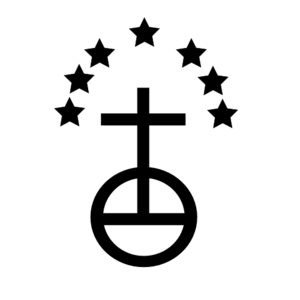
La Chartreuse Notre-Dame de Miraflorès est un ancien monastère chartreux, construit sur une colline connue sous le nom de Miraflores, située à environ trois kilomètres du centre de la ville de Burgos dans le parc de Fuentes Blancas.
L'ordre des Chartreux, appelé aussi Ordre cartusien, est un ordre religieux contemplatif à vœux solennels français, de type semi-érémitique, fondé en 1084 par saint Bruno et six compagnons.
La province de Picardie de l'ordre des chartreux, en latin : Provincia Picardiae, est créée au chapitre général de 1332.
Pour l’ordre des Chartreux, la définition des provinces correspond à un groupe de maisons et non à un espace géographique.
La chartreuse de Valbonne est un ancien monastère de l'ordre des Chartreux, sur la commune de Saint-Paulet-de-Caisson, dans le département du Gard et la région Occitanie.
La liste des chartreuses recense, par ordre alphabétique, toutes les chartreuses du monde actuellement habitées ou non par des moniales chartreuses ou moines chartreux.